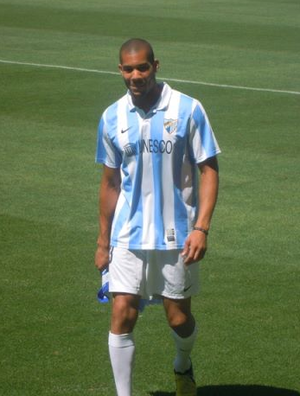
Oguchi Onyewu
Oguchialu Chijioke "Oguchi" Onyewu er en amerikansk fodboldspiller, der spiller som midterforsvarer.